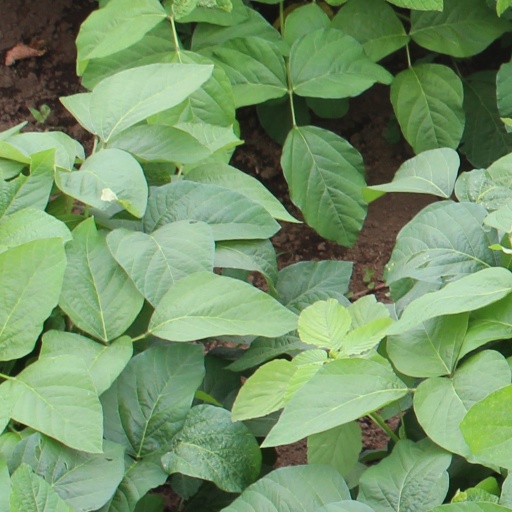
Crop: soybean